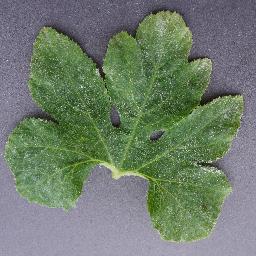
Label: Squash___Powdery_mildew